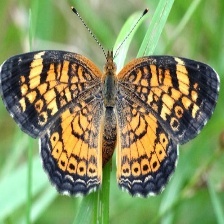
Species: CRECENT